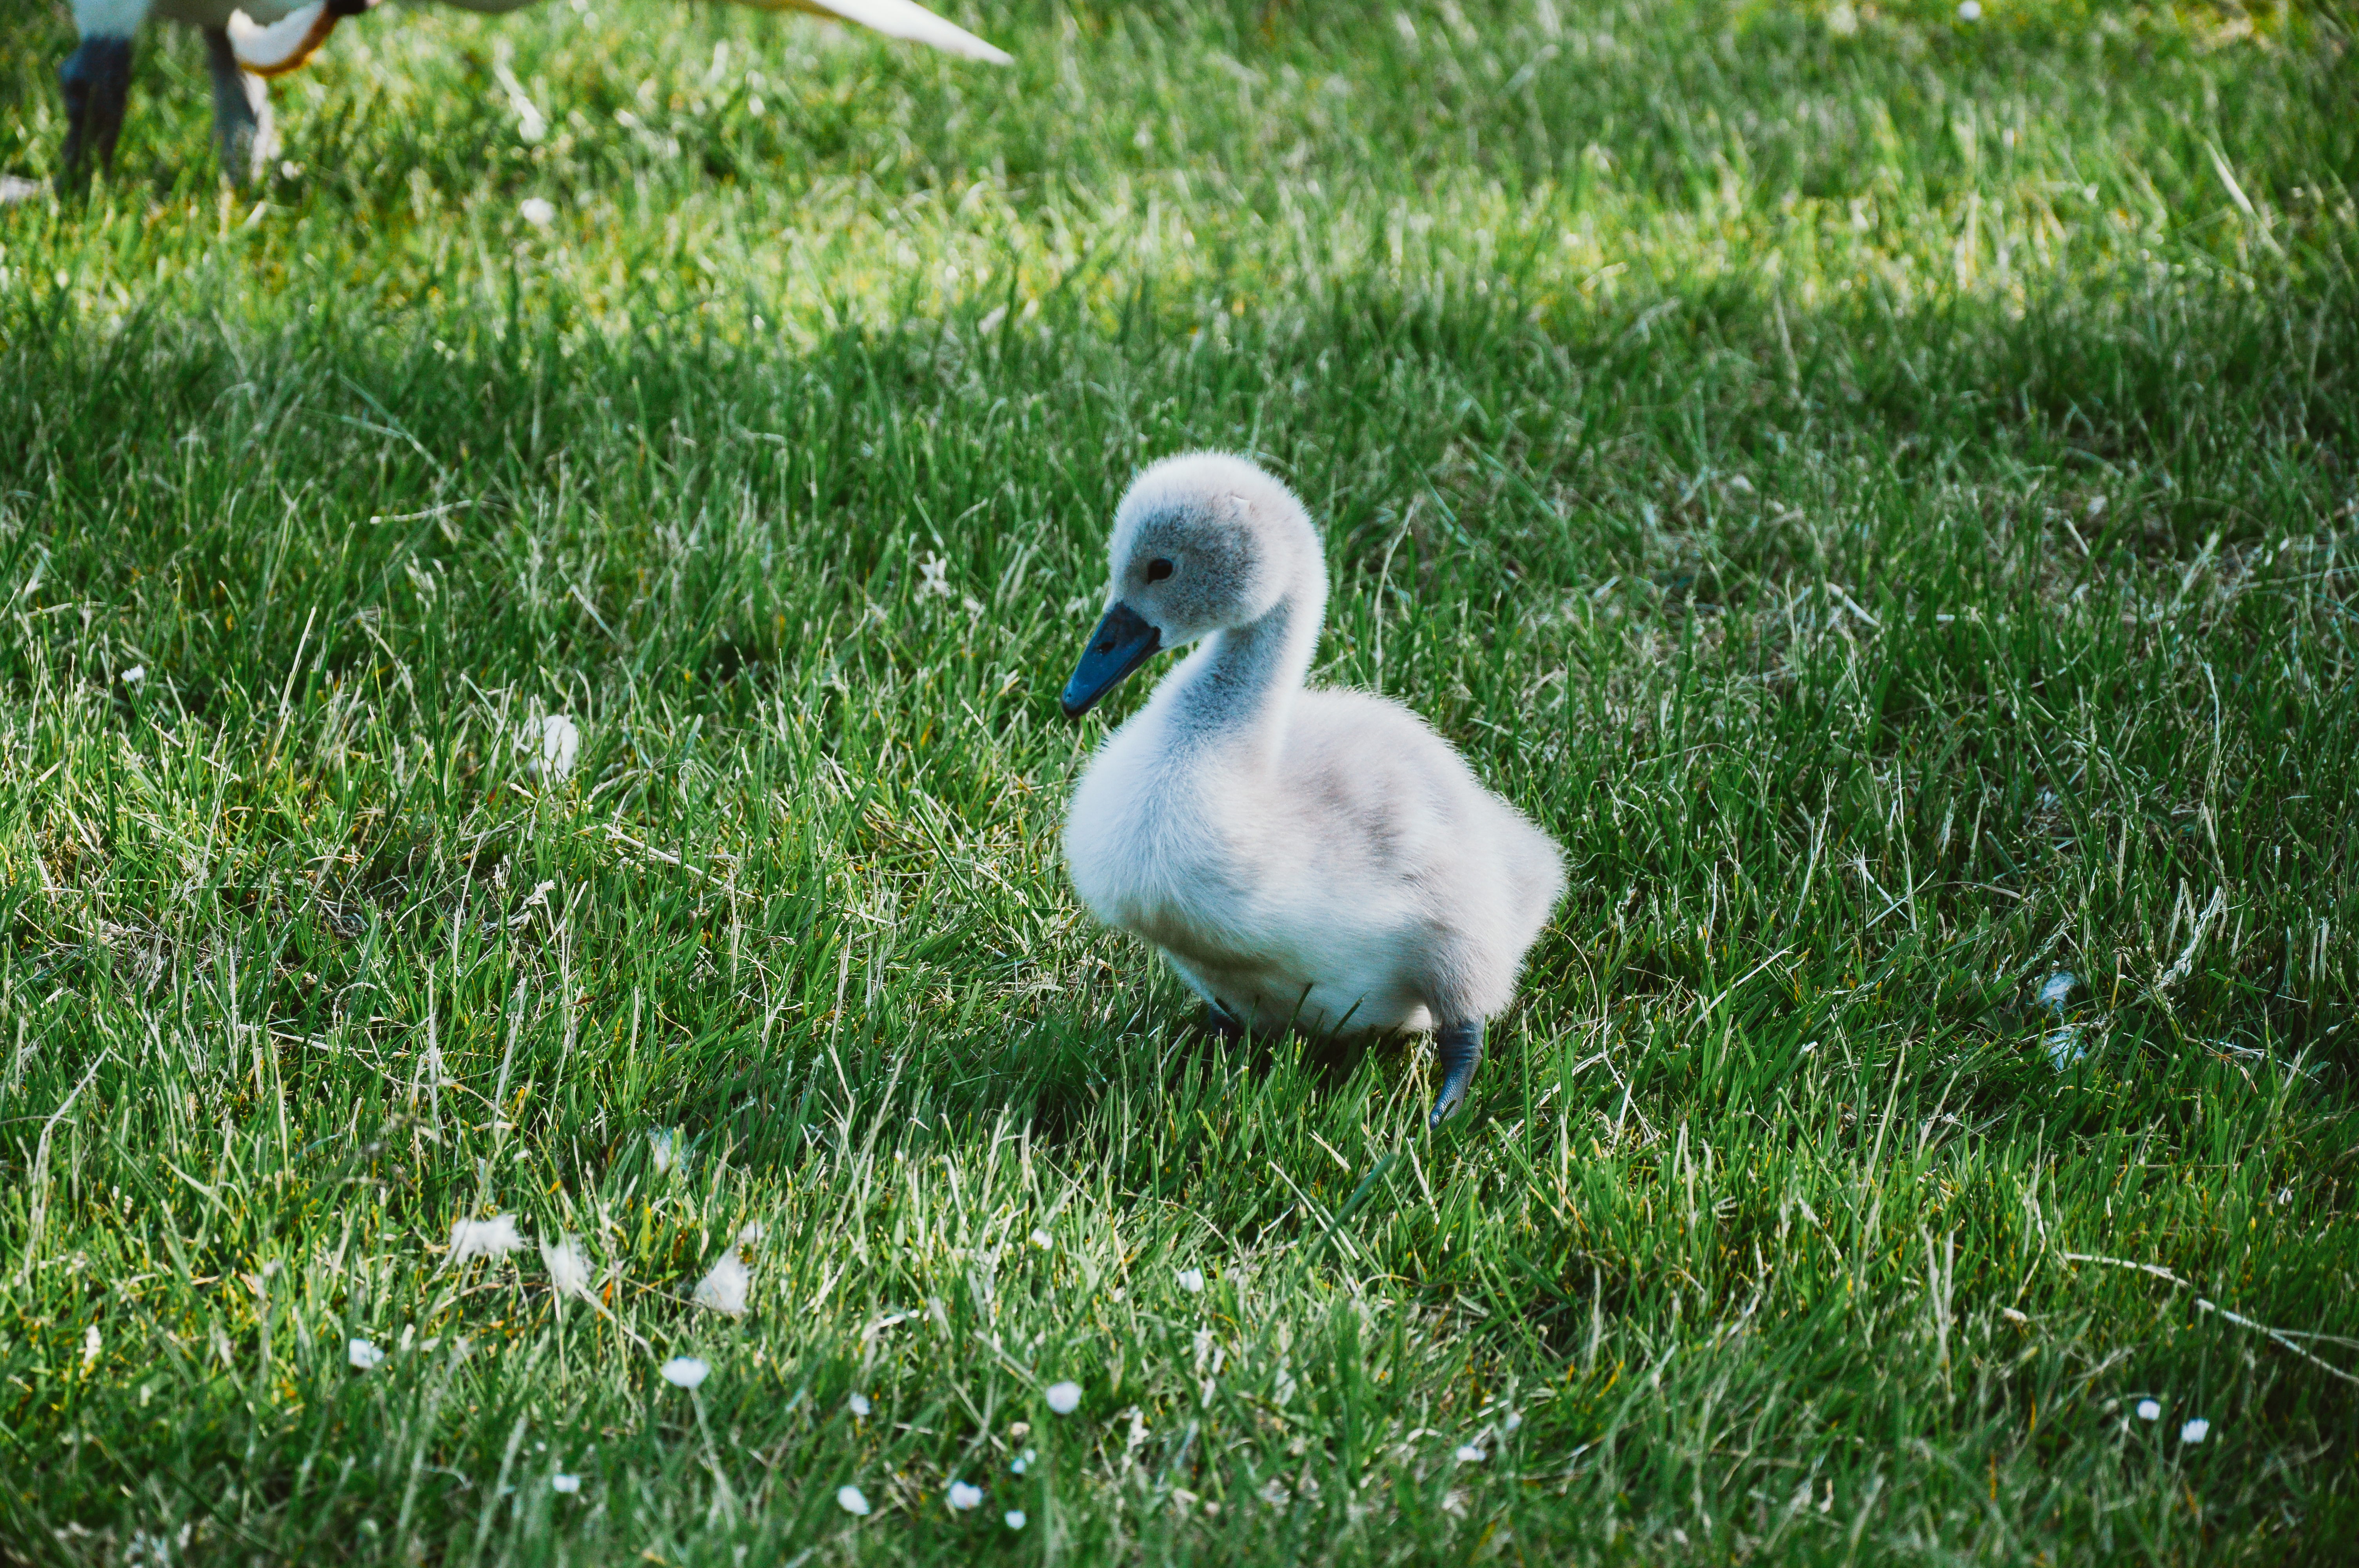
nature, grass, bird, lawn, meadow, animal, wildlife, young, green, beak, fauna, swan, duck, goose, vertebrate, waterfowl, water bird, ducks geese and swans